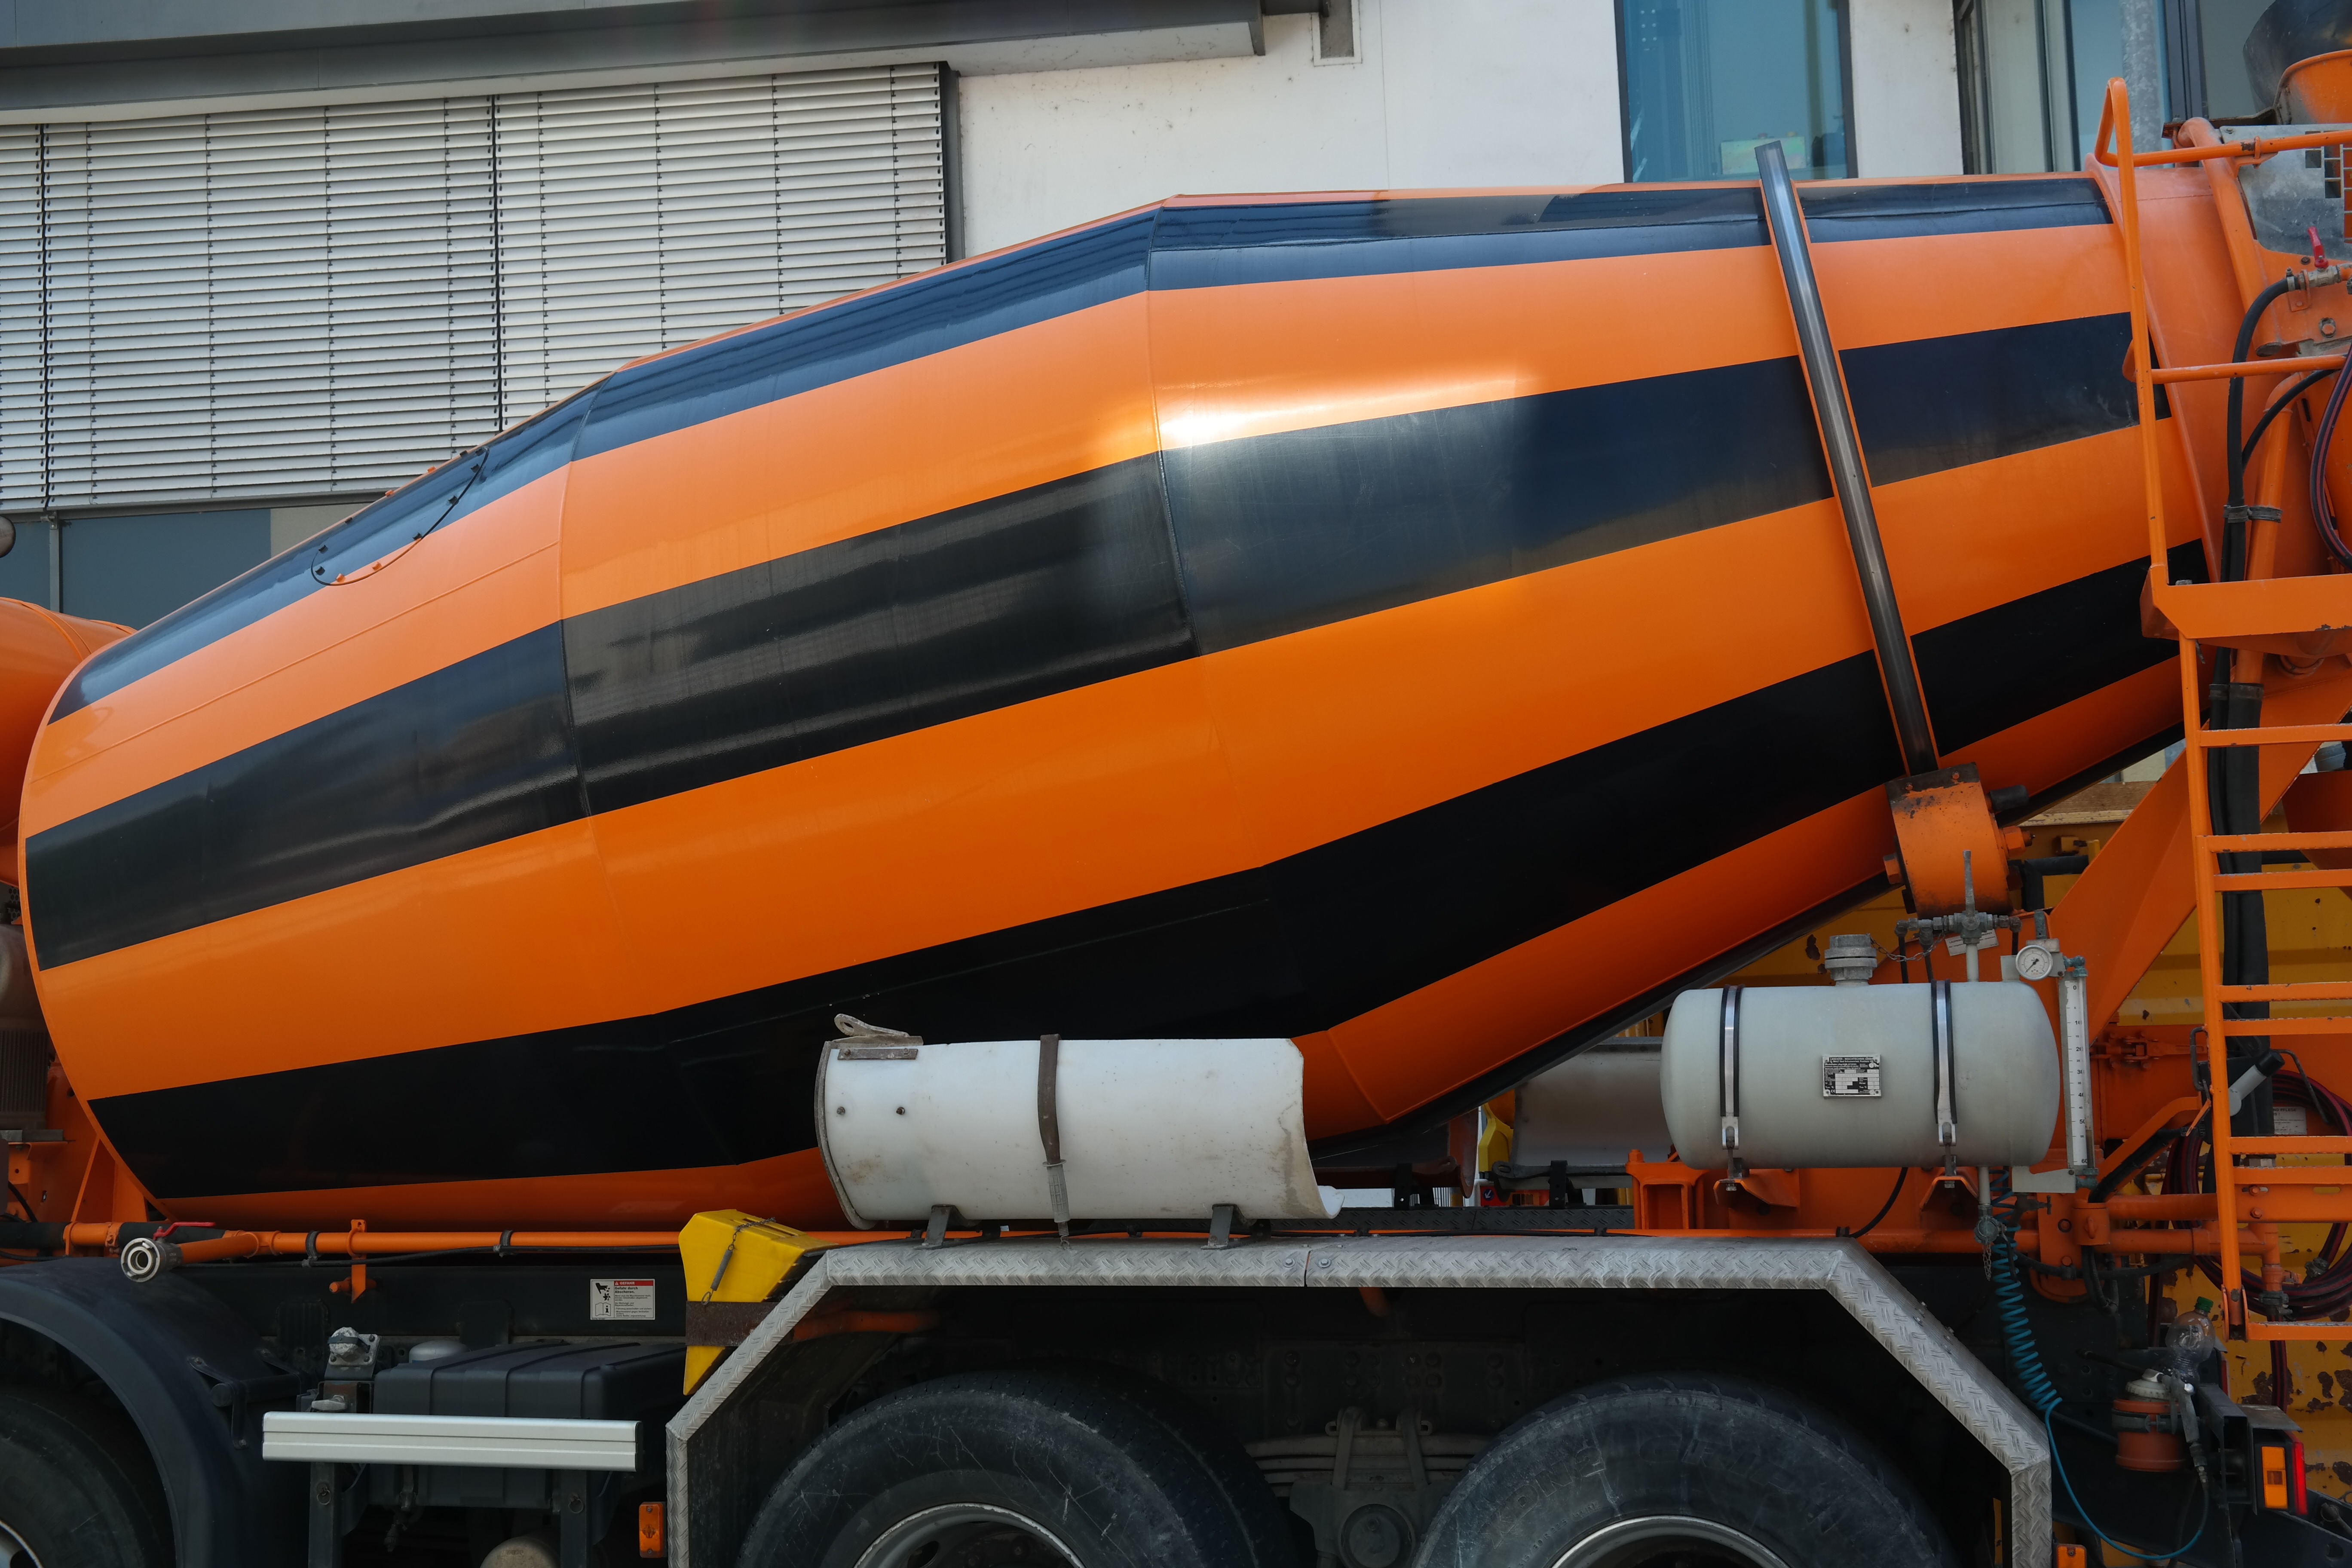
traffic, asphalt, transport, orange, truck, vehicle, auto, black, yellow, side view, concrete, site, vice, commercial vehicle, construction work, construction equipment, concrete mixer, mixing drum, concrete mixing vehicle